List of Descending Stories: Showa Genroku Rakugo Shinju episodes

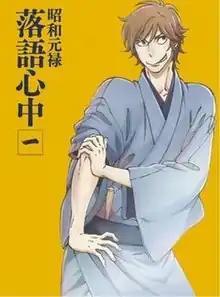
Cover of the first home video release volume.

"" is a Japanese anime television series based on the manga of the same name written and illustrated by Haruko Kumota. The anime series was produced by Studio Deen and directed by Mamoru Hatakeyama, with series composition handled by Jun Kumagai, character designs by Mieko Hosoi and music by Kana Shibue. Prior to the anime series, a two-episode original anime DVD series, titled , was bundled with the seventh and eighth volumes of the manga, which was released on 6 March 2015 and 7 August 2015, respectively.